Youth Dinner

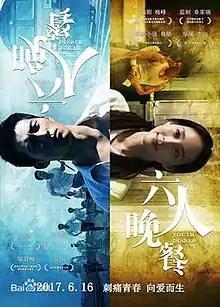
Movie Poster

Youth Dinner is a 2017 Chinese youth romance film based on the novel "Six People's Dinner" by Lu Min. It stars Shawn Dou, Janine Chang, Wu Gang and Vivian Wu. The film was released in China on June 16, 2017.